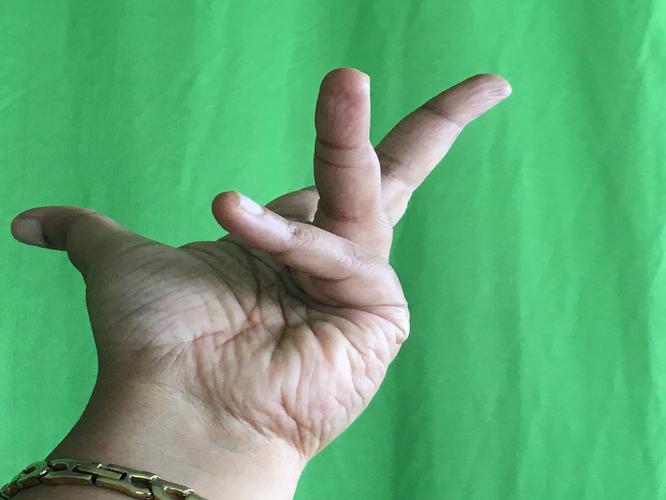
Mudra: Alapadmam
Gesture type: single_hand